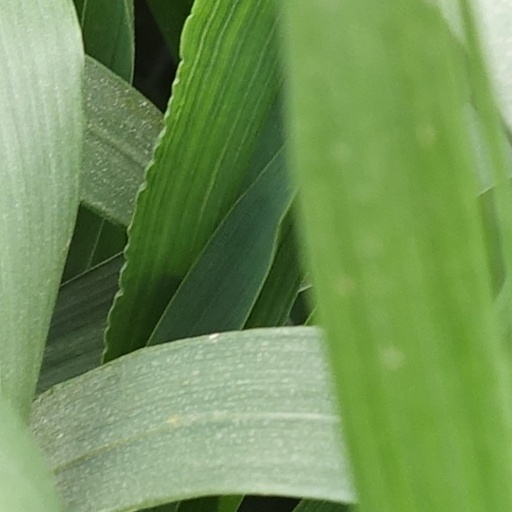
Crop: wheat